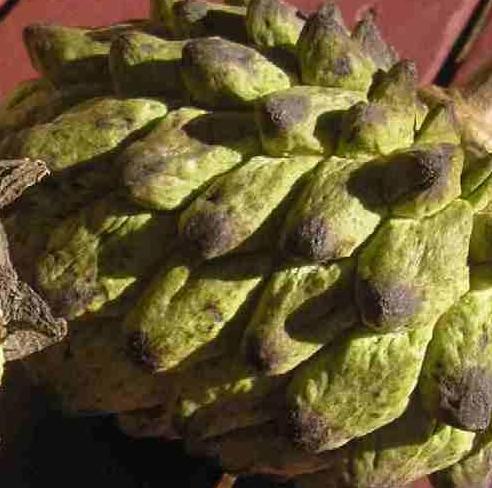
Texture: bumpy